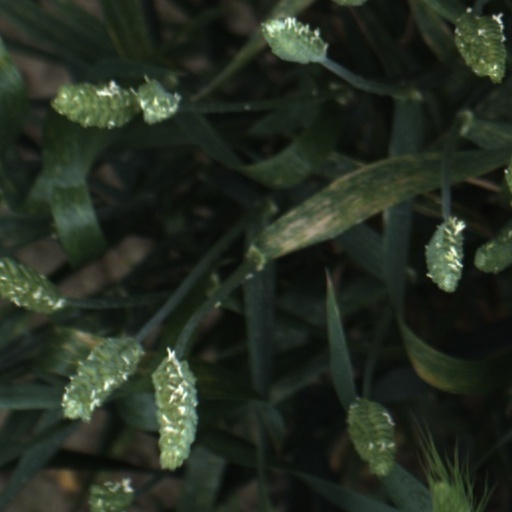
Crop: wheat